John Mattocks

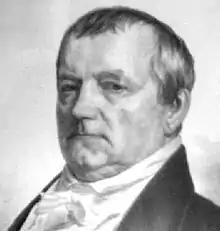

John Mattocks (March 4, 1777 – August 14, 1847) was an American Whig politician, a brigadier general in the War of 1812, U.S. Representative, and 16th governor of Vermont.